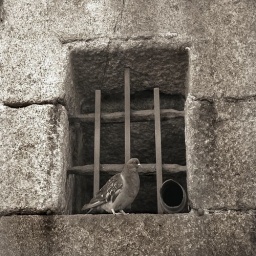
Simple pigeon in a window